Transcriptome-wide association study

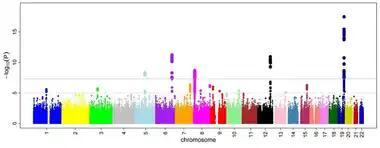
This is a Manhattan plot for microcirculation genome associations. On the X-axis it shows genes by chromosome, and on the Y-axis it shows the log of the P-values.

Results are able to be interpreted on a Manhattan plot, similarly to GWAS results. Any loci that are considered to have statistically significant results will have a higher P value, and this indicates that the loci is likely associated with the trait or disease being investigated. Any statistically significant P-values have a higher log P-value and show above the Bonferroni correction line. The Manhattan plot is named as such as the statistically significant genes appear to show up as "skyscrapers" on the plot, and when there are many genes that are associated with the trait, the plot resembles the Manhattan skyline. Although the Manhattan plot image is for a GWAS study, TWAS results are shown the same way. Statistically significant loci are genes that have significantly associated SNPs whose expression correlates with the trait or disease of interest.